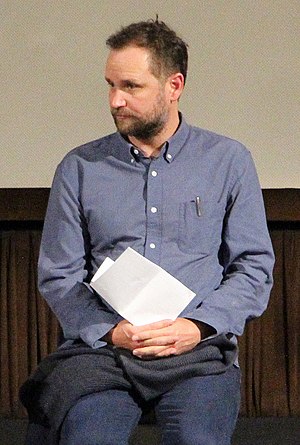
Tomás Saraceno
Tomás Saraceno
Tómas Saraceno, født 1973 i Tucumán, Argentina, er en argentinsk arkitekt, performance- og multikunstner. Han studerede 1992-1999 kunst og arkitektur ved universitetet i Buenos Aires, og har videreuddannet sig bl.a. i Frankfurt a. M. og Venedig.